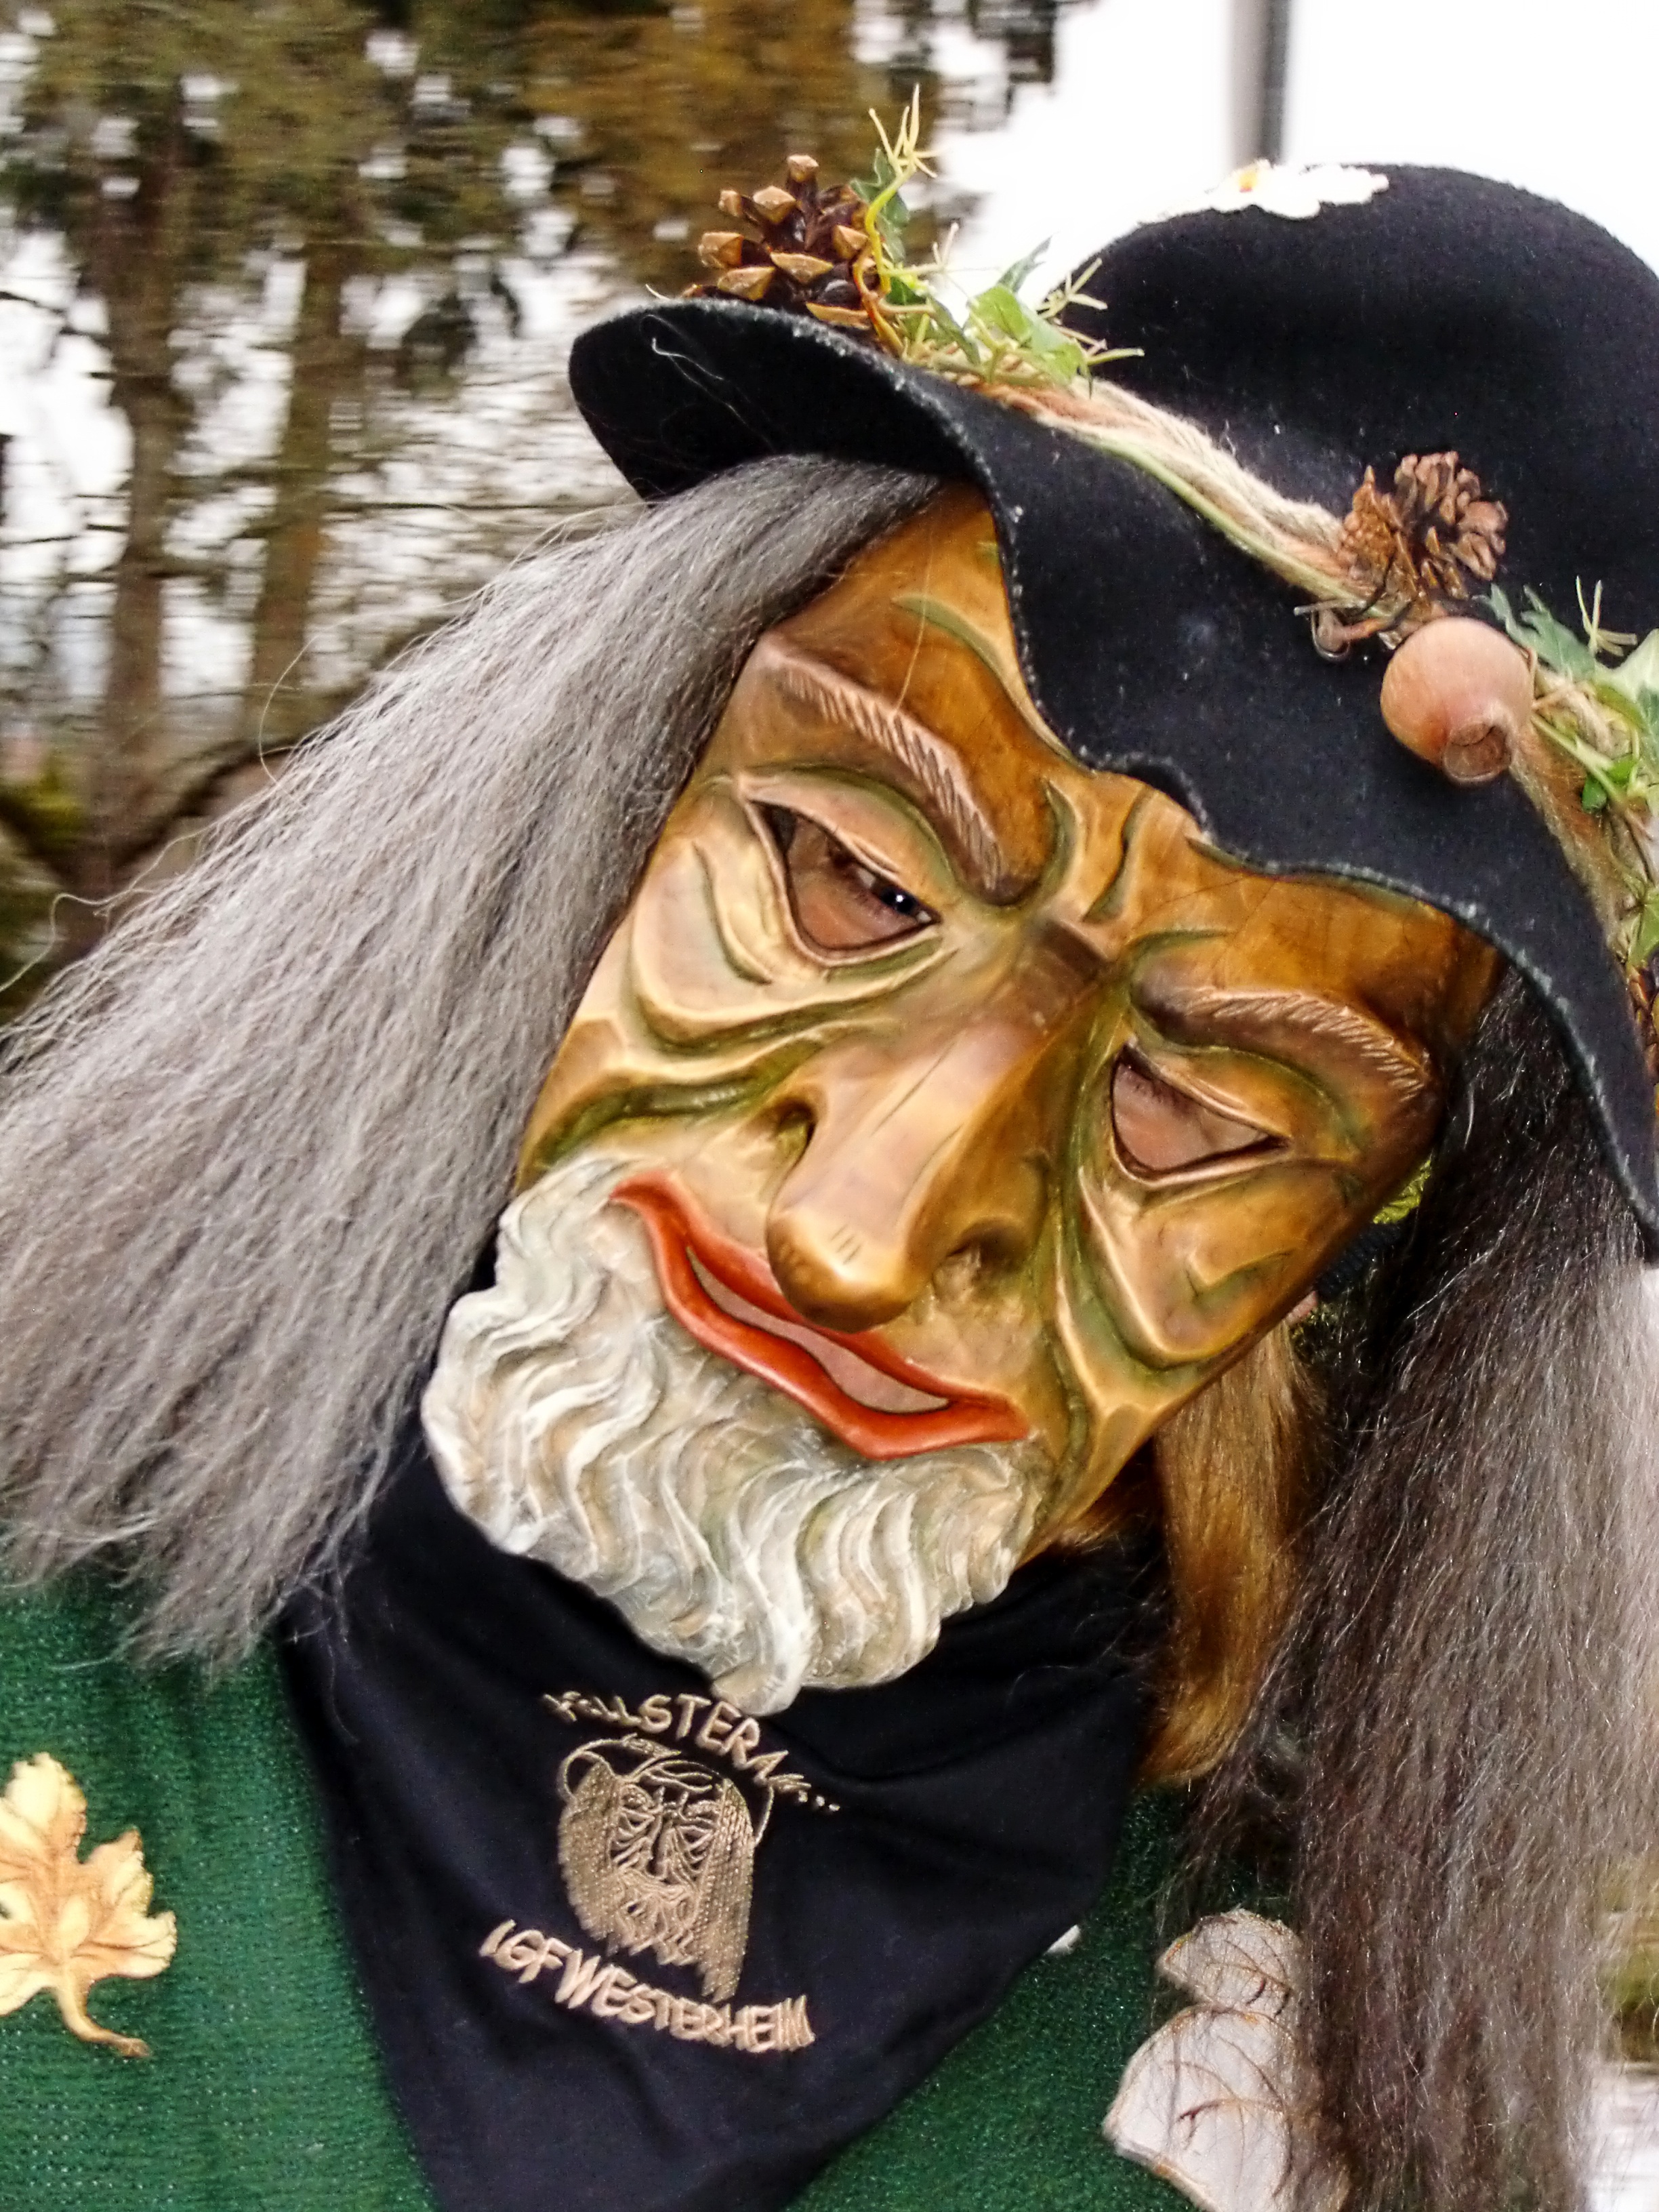
statue, carnival, clothing, headgear, face, mask, dress, head, costume, panel, masque